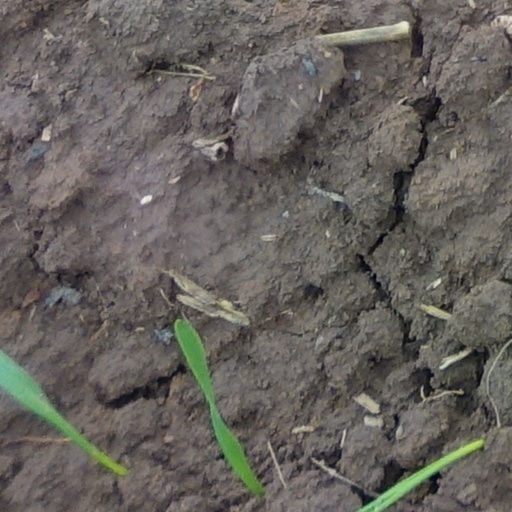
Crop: wheat